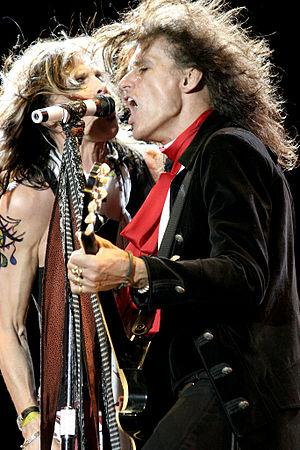
Steven Victor Tallarico, dit Steven Tyler, né le 26 mars 1948 à Yonkers, est un chanteur et musicien américain. Il est le chanteur du groupe hard rock américain Aerosmith. Il y joue également du piano et de l'harmonica.